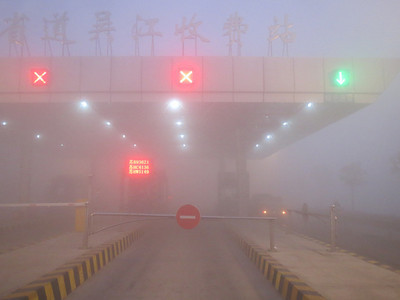
Weather: foggy or hazy